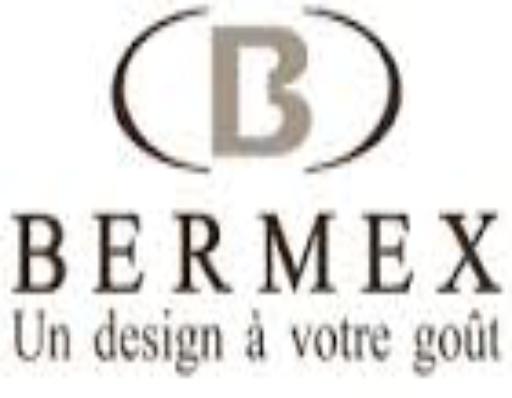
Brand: bermex
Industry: Necessities